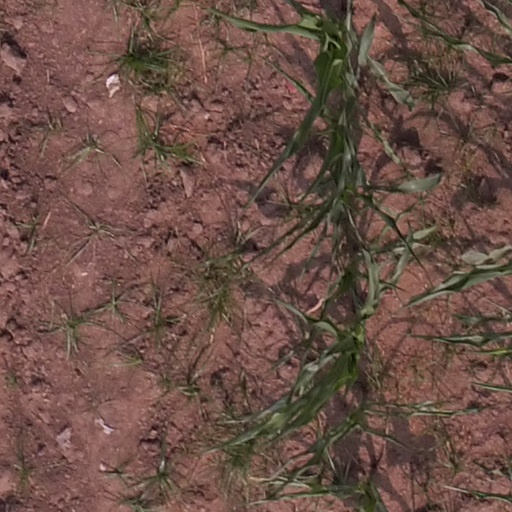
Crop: maize; corn